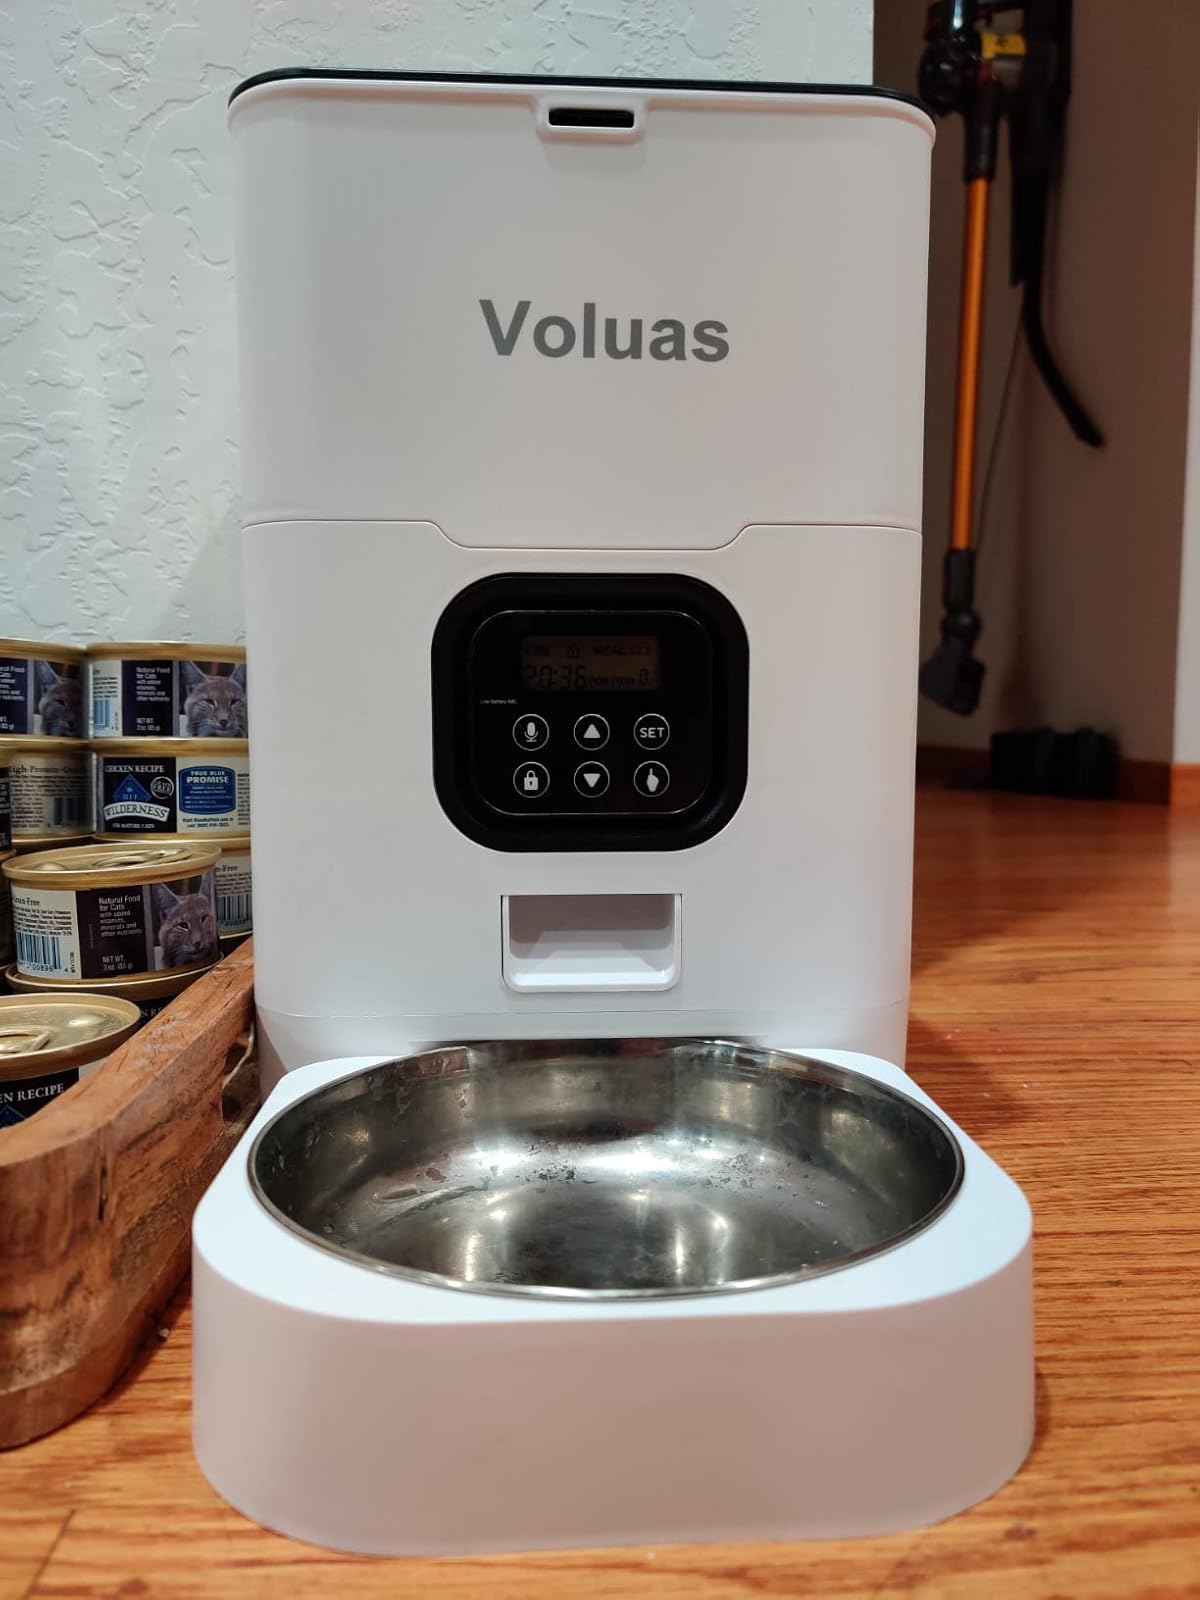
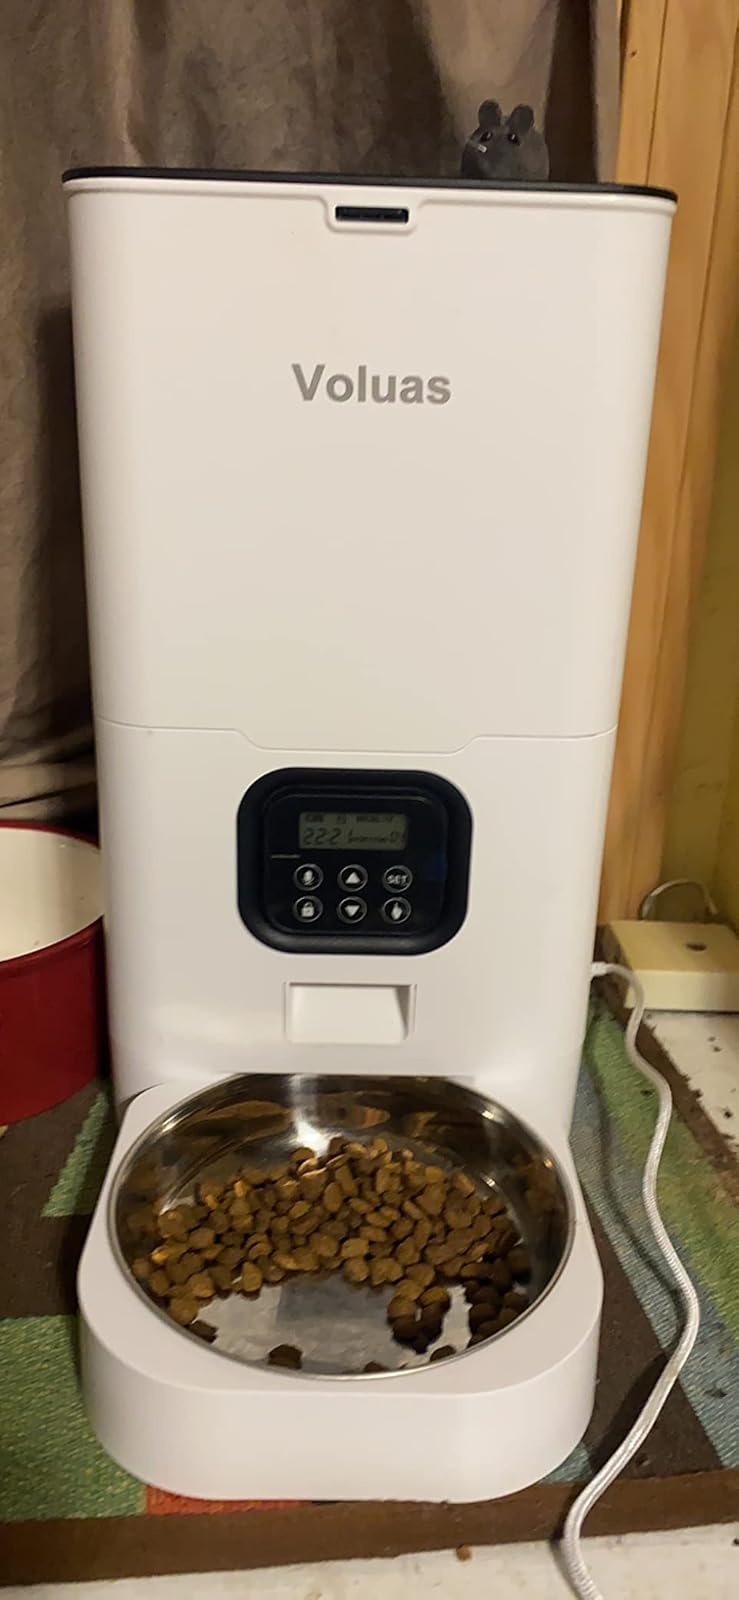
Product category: items_feeder
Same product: yes